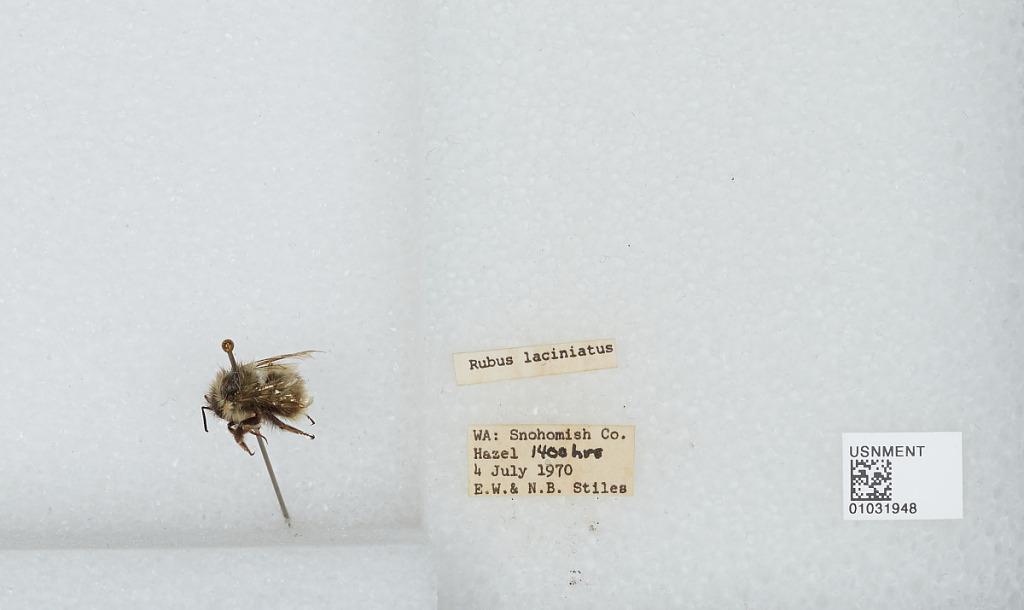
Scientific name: Bombus (Pyrobombus) mixtus Cresson
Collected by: E. Stiles & N. Stiles
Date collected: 1970-7-4
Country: United States
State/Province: Washington
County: Snohomish
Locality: Hazel
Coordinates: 48.2772, -121.809